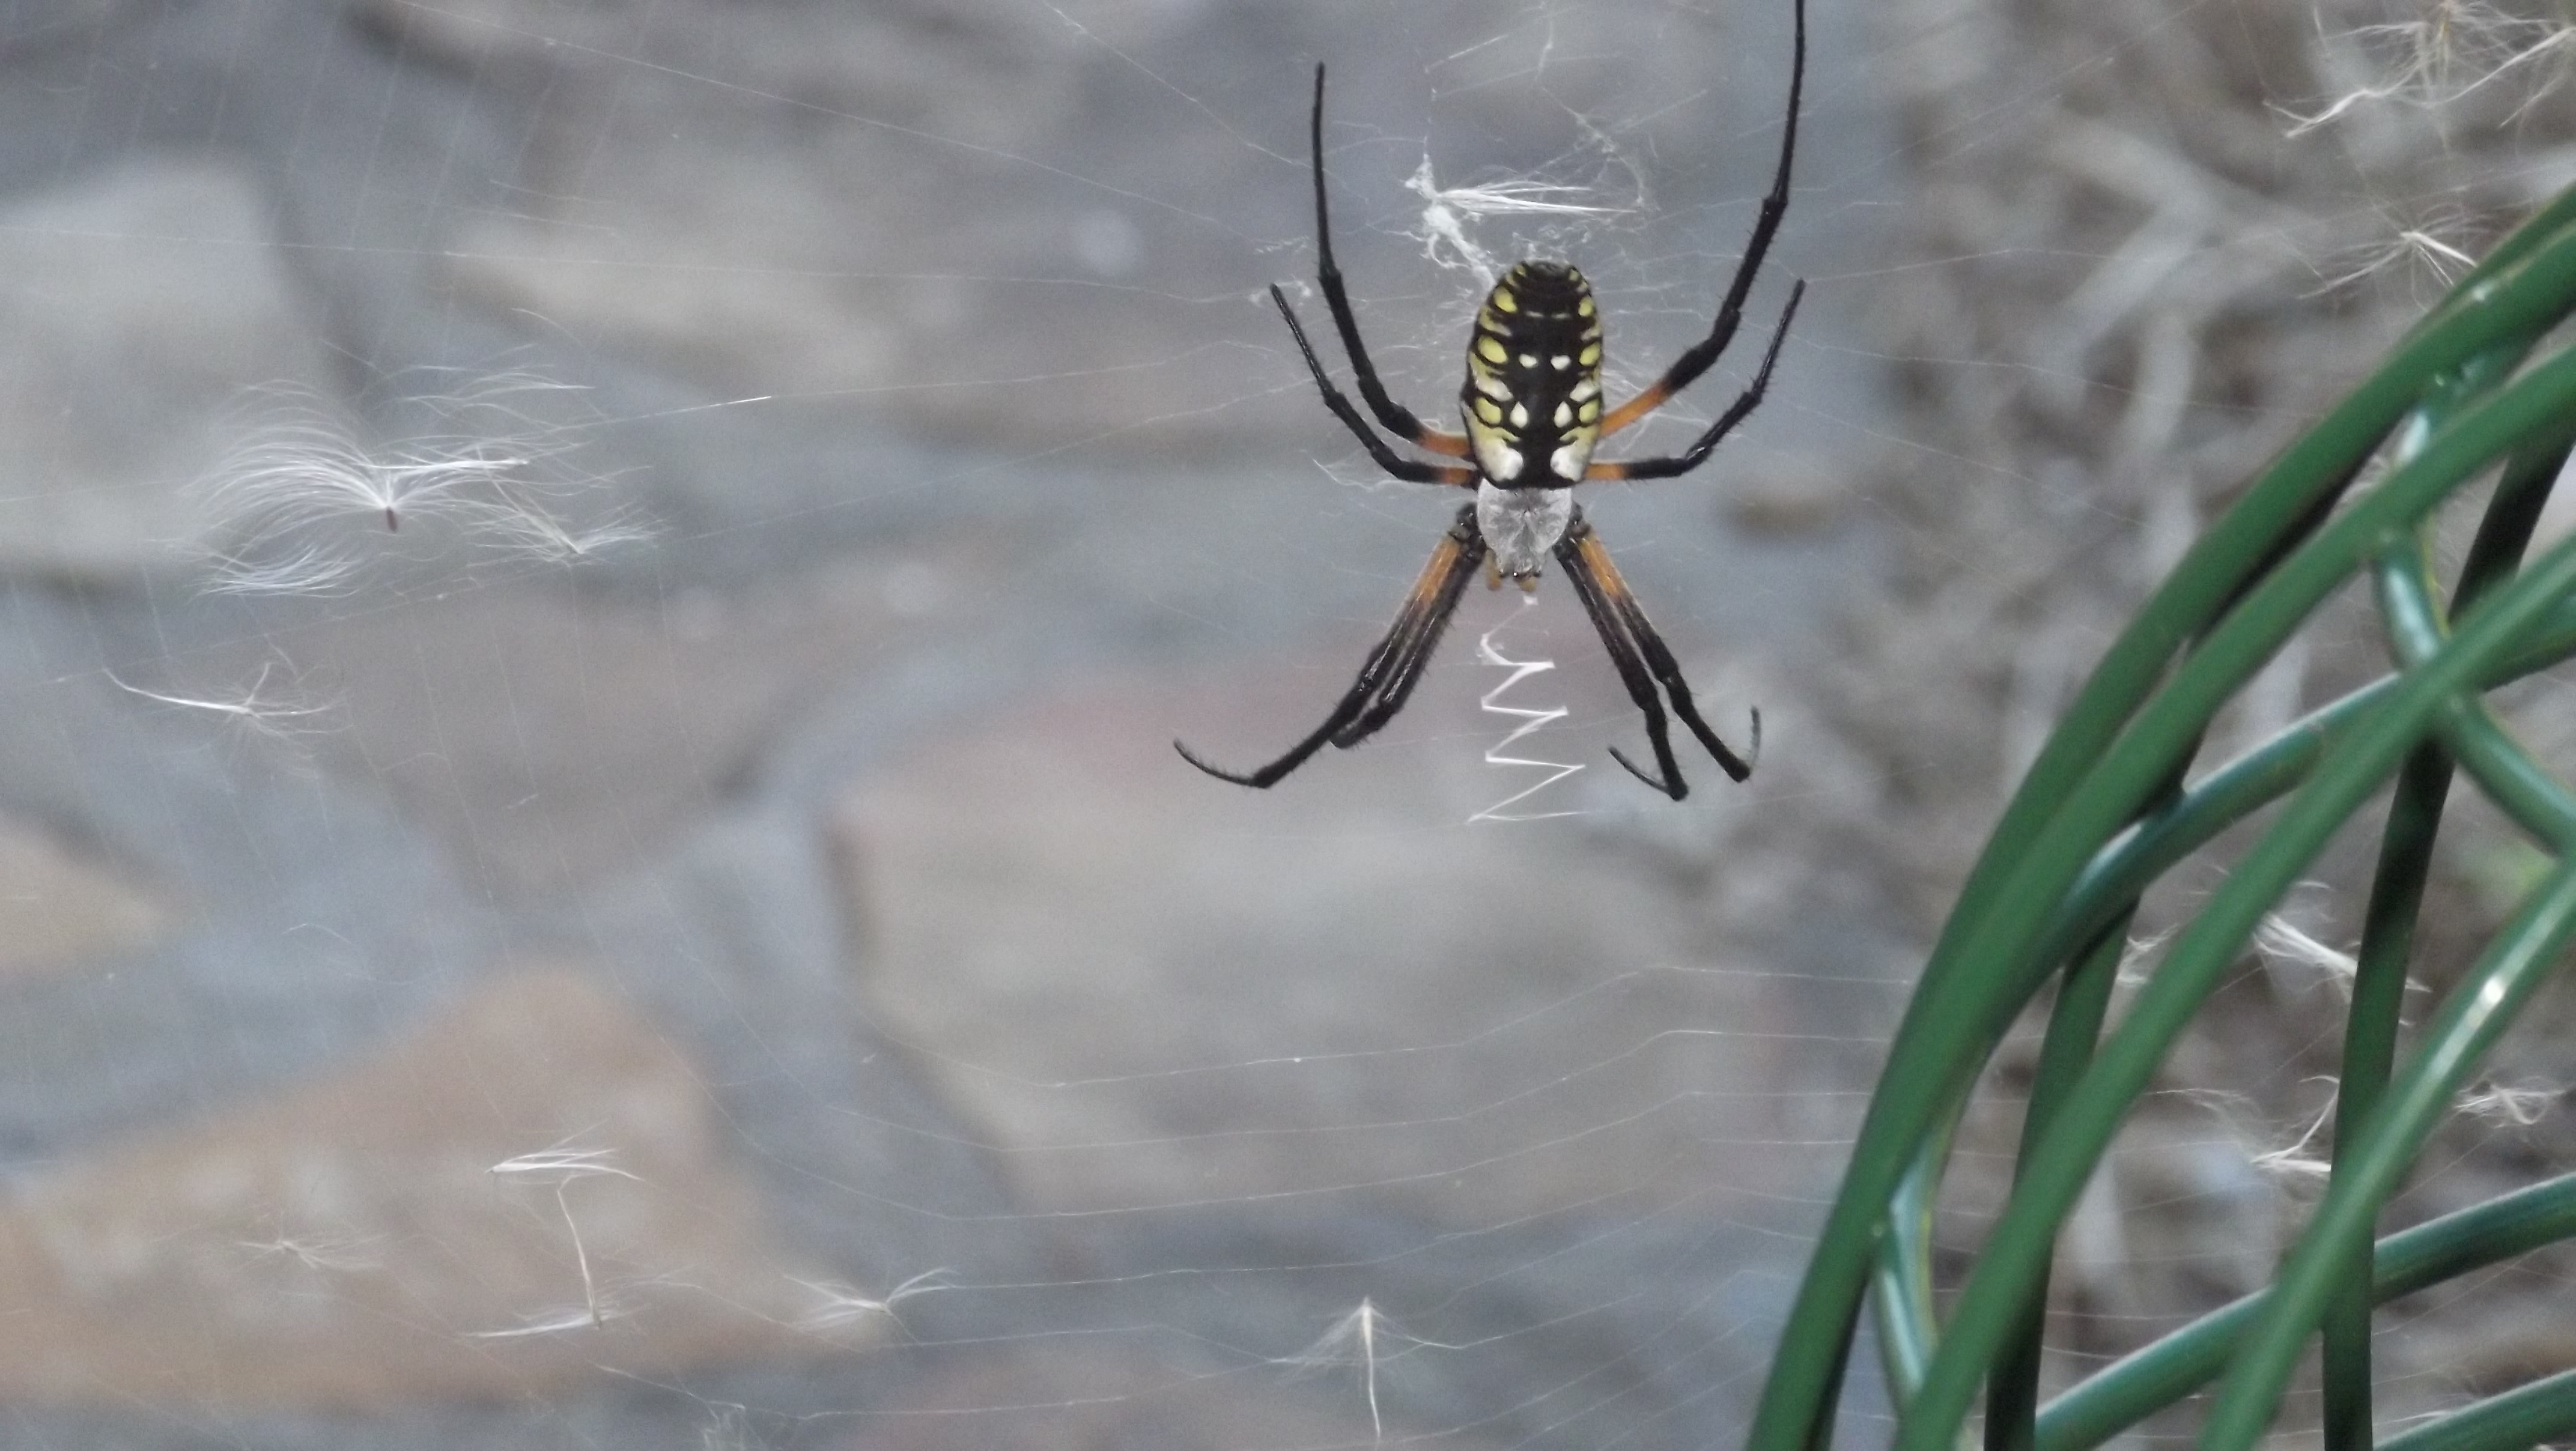
fauna, invertebrate, spider web, spider, arachnid, macro photography, arthropod, orb weaver spider